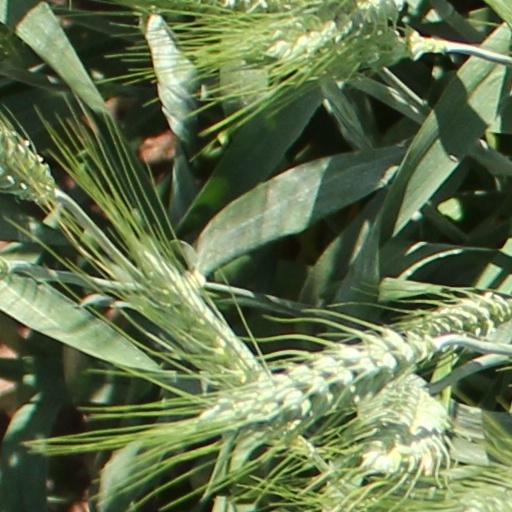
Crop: wheat